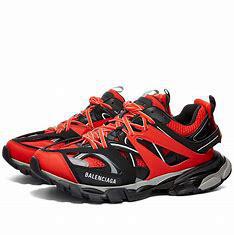
Brand: Balenciaga
Model: Track 2